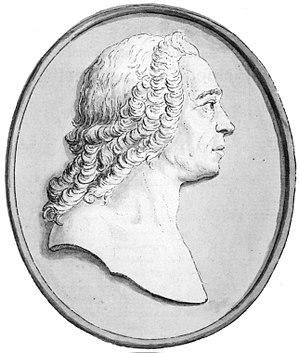
Christoph Thomas Scheffler, né le 20 décembre 1699 à Mainburg et mort le 25 janvier 1756 à Augsbourg, est un peintre allemand de l'époque du baroque et du rococo.